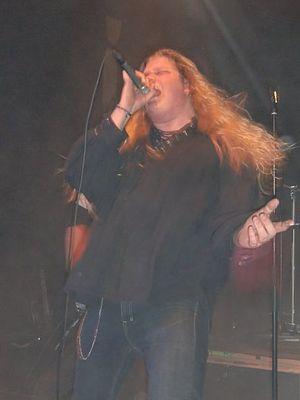
Majestica est un groupe de power metal symphonique suédois, originaire de Boden. Il est formé par Tommy Johansson en 2000. En 2008, Majestica publie sous le noms de ReinXeed son premier album studio, The Light, au label Rivel Records. Il leur permet de se populariser au Japon. Leur deuxième album, Higher, est ensuite publié. Le groupe compte un total de sept albums studio.